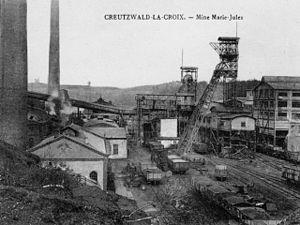
La Houve est une mine de charbon des Houillères du bassin de Lorraine située en Moselle sur le territoire de la ville de Creutzwald et certaines communes environnantes. Elle tient son nom de la forêt de La Houve située aux abords de Creutzwald. L'arrêt de la production, le 23 avril 2004, marque la fin de l'exploitation du charbon en France.
Creutzwald est une commune du département de la Moselle, en région Grand Est, près de la frontière franco-allemande. Elle est localisée dans la région naturelle du Warndt et dans le bassin de vie de la Moselle-est.
La révolution industrielle est le processus historique du XIXᵉ siècle qui fait basculer, une société à dominante agraire et artisanale vers une société commerciale et industrielle. Cette transformation, tirée par le boom ferroviaire des années 1840, affecte profondément l'agriculture, l'économie, le droit, la politique, la société et l'environnement.